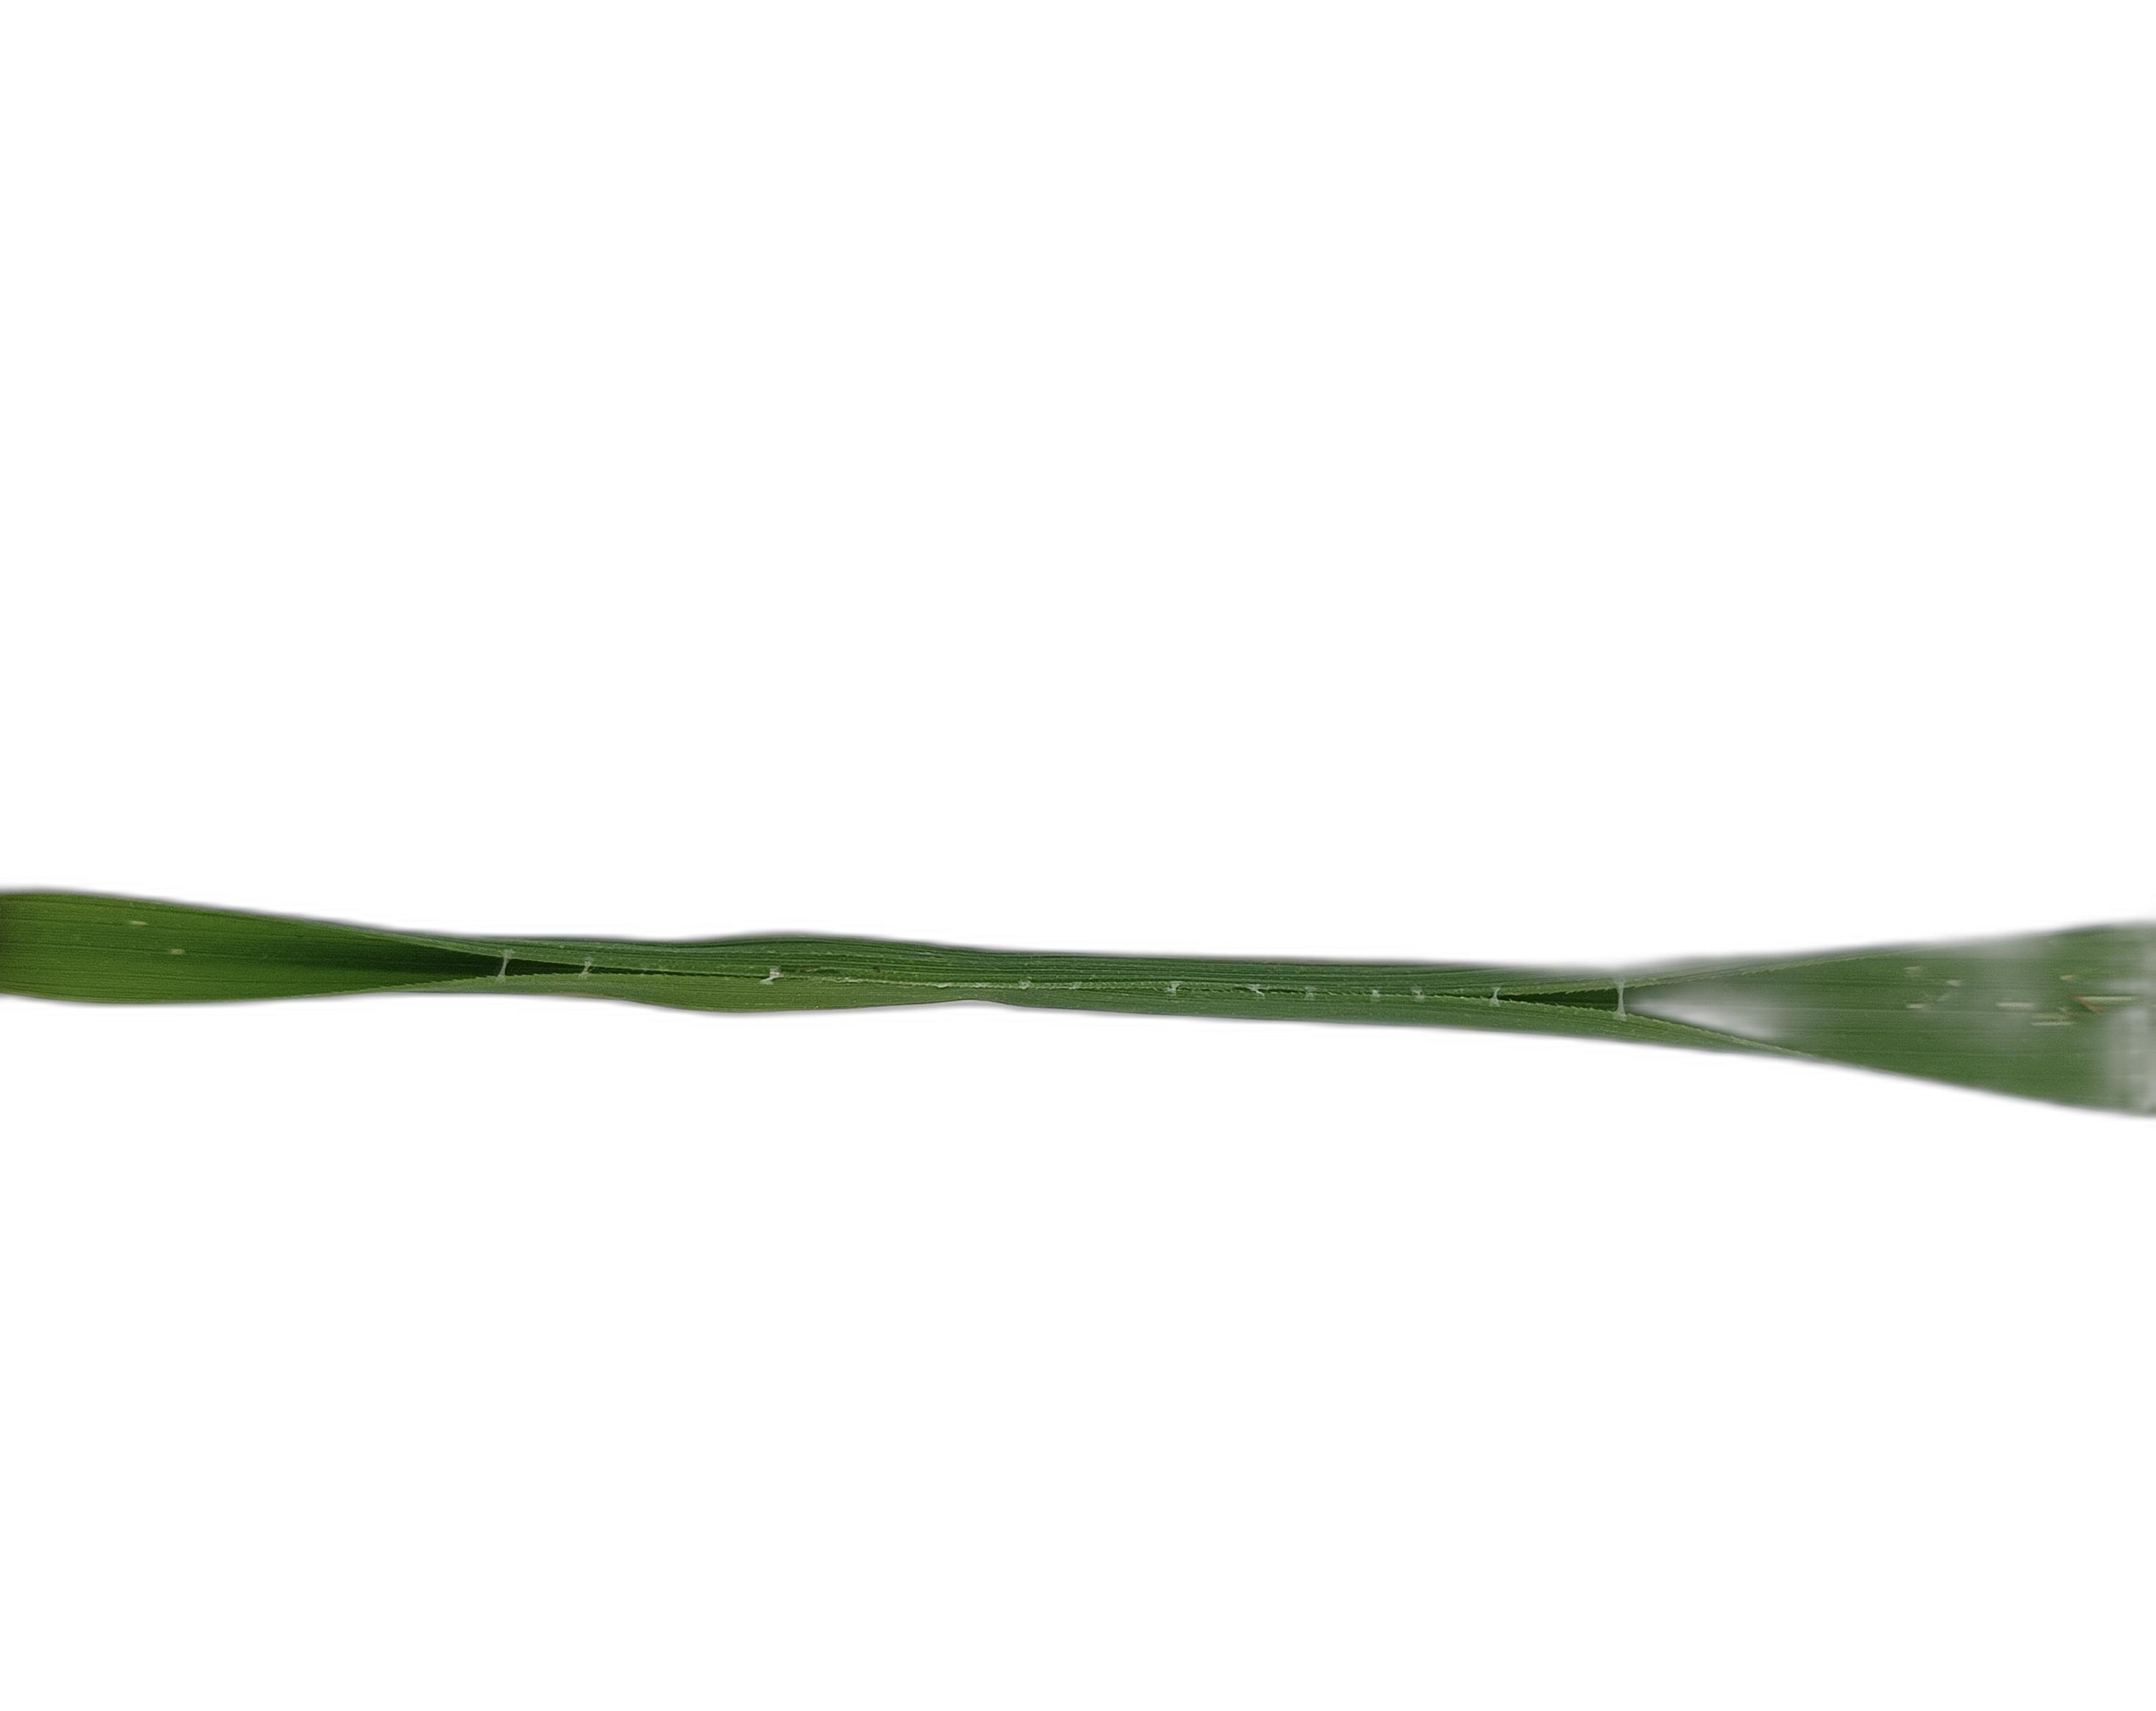
Label: Insect